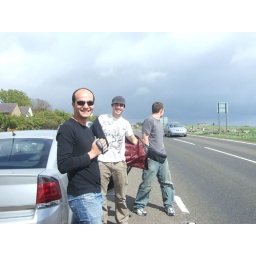
All of us about to run across the road to watch sea lions &amp;quot;basking in the sun&amp;quot;.